Holby City series 21

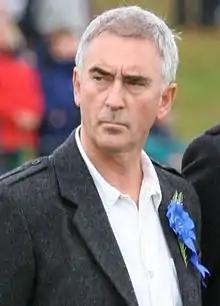
Denis Lawson reprises his role as Tom Campbell-Gore for the opening three episodes of the series.

On 19 September 2018, the returns of Camilla Arfwedson and Nic Jackman in their respective roles as cardiothoracic registrar Zosia March and F2 doctor Cameron Dunn were announced. Arfwedson returns for an extended guest stint between episode 8 and episode 16, now credited as Zosia Self. After previously making multiple guest appearances in the show, Jackman joins the regular cast upon his return in episode one. Both actors expressed their delight at reprising their roles. Harper confirmed in December 2018 that he was in discussions with other former cast members about returning during the series. That same month, it was confirmed that Sharon D. Clarke and Denis Lawson would reprise their roles of Lola Griffin, a locum consultant general surgeon, and Tom Campbell-Gore, a consultant cardiothoracic surgeon, respectively in the series. Lawson features in the opening two episodes of the series, and makes a cameo appearance in the third episode. Clarke appears in episode 3 for a single episode. Dom's mother, Carole Copeland (Julia Deakin), returns for a guest appearance in episode 7, before joining the semi-regular cast in episode 13. She becomes involved in a story arc about Dom discovering he is adopted and becomes a receptionist at the hospital. In March 2019, the returns of Marc Elliott and Debbie Chazen as Isaac Mayfield, a general surgical registrar and abusive partner of Dom, and Fleur Fanshawe, a consultant obstetrician, respectively, were announced. Fleur appears in episodes 16 & 28, and Isaac returns from episode 20. On 15 May 2019, it was announced that former cast members Patsy Kensit and Luke Roberts would reprise their roles during the series for a special episode. Kensit portrayed Faye Morton, a ward sister, for three years, while Roberts played Joseph Byrne, a cardiothoracic registrar, for five years. Both actors were excited about returning to film the episode, which Kensit called "gripping".